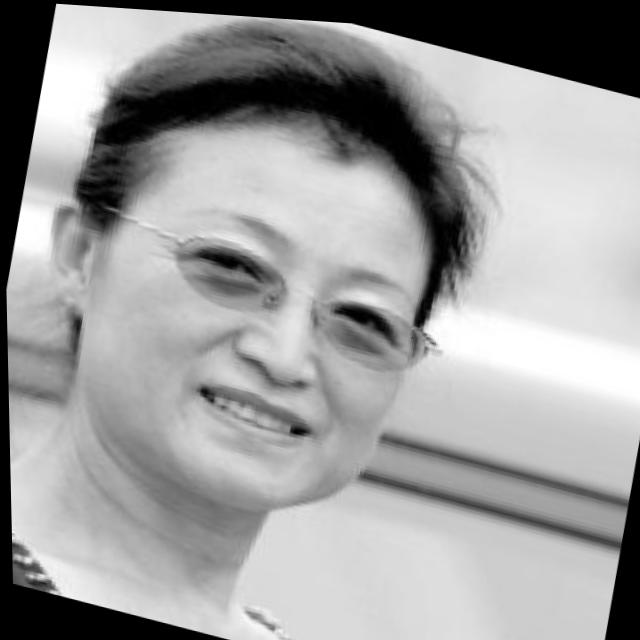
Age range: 45-64